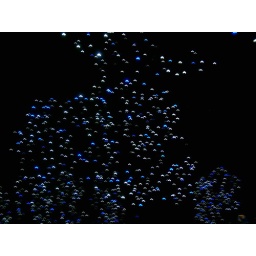
Oooh pretty blue lights in the trees